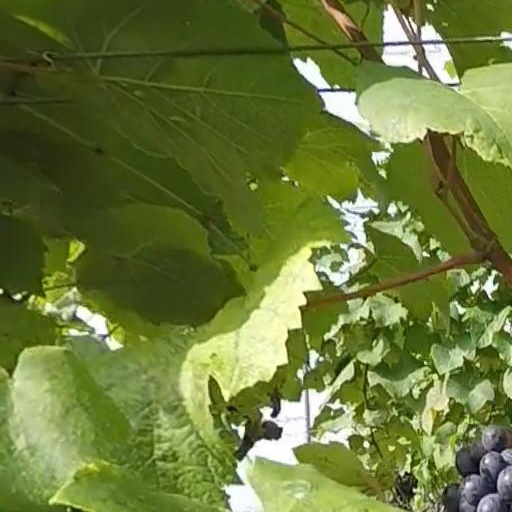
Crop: grape